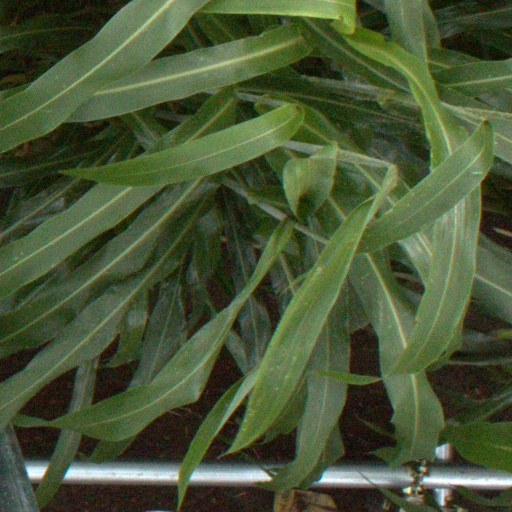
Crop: sorghum